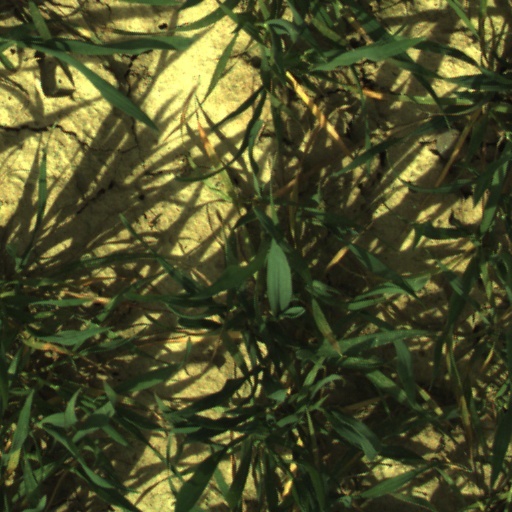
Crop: wheat